Elmer E. Fryar

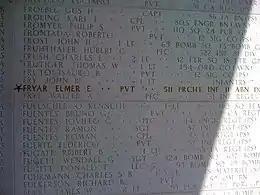
Pvt. Elmer Fryar's name at the Manila American Cemetery, November 2, 2008.

For conspicuous gallantry and intrepidity at the risk of his life above and beyond the call of duty. Pvt. Fryar's battalion encountered the enemy strongly entrenched in a position supported by mortars and automatic weapons. The battalion attacked, but in spite of repeated efforts was unable to take the position. Pvt. Fryar's company was ordered to cover the battalion's withdrawal to a more suitable point from which to attack, but the enemy launched a strong counterattack which threatened to cut off the company. Seeing an enemy platoon moving to outflank his company, he moved to higher ground and opened heavy and accurate fire. He was hit, and wounded, but continuing his attack he drove the enemy back with a loss of 27 killed. While withdrawing to overtake his squad, he found a seriously wounded comrade, helped him to the rear, and soon overtook his platoon leader, who was assisting another wounded. While these 4 were moving to rejoin their platoon, an enemy sniper appeared and aimed his weapon at the platoon leader. Pvt. Fryar instantly sprang forward, received the full burst of automatic fire in his own body and fell mortally wounded. With his remaining strength he threw a hand grenade and killed the sniper. Pvt. Fryar's indomitable fighting spirit and extraordinary gallantry above and beyond the call of duty contributed outstandingly to the success of the battalion's withdrawal and its subsequent attack and defeat of the enemy. His heroic action in unhesitatingly giving his own life for his comrade in arms exemplifies the highest tradition of the U.S. Armed Forces.